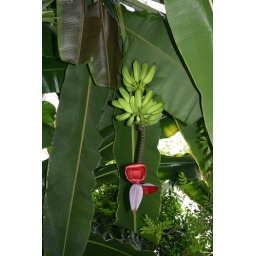
kew banana palm in flower